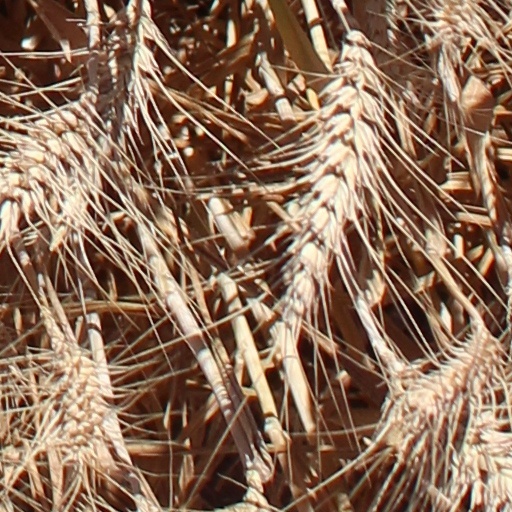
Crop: wheat